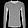
Label: Pullover